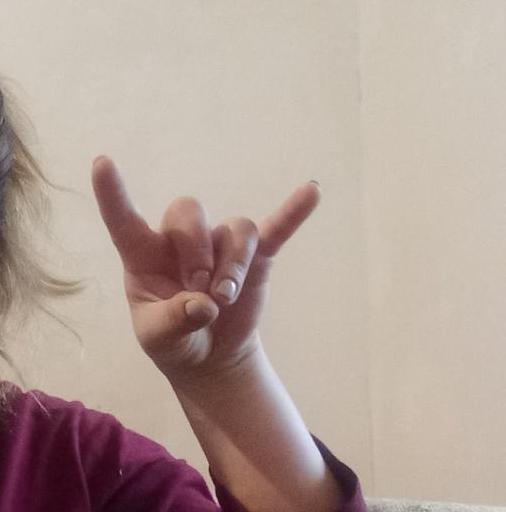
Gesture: rock